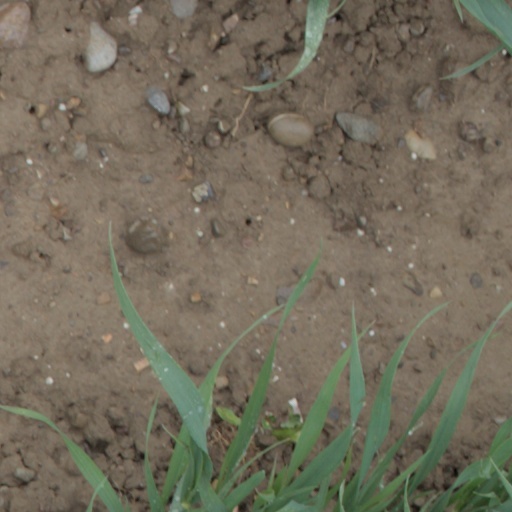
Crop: wheat